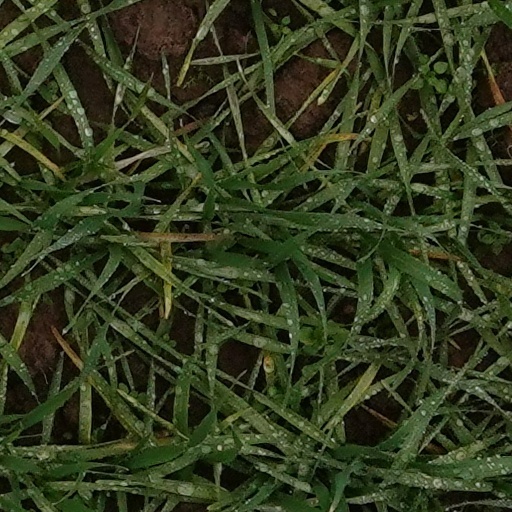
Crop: wheat